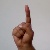
The image shows a hand gesture representing the letter 'D' in Indian Sign Language.